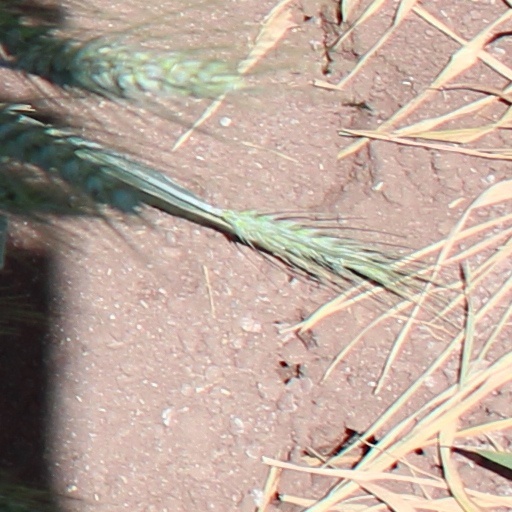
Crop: wheat